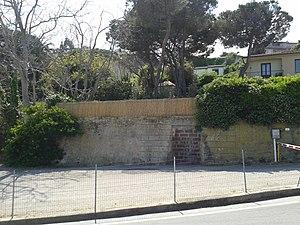
Portoferraio est une commune italienne d'environ 12 100 habitants, située dans la province de Livourne, dans la région Toscane, dans le centre de l'Italie. C'est la principale agglomération de l'île d'Elbe.